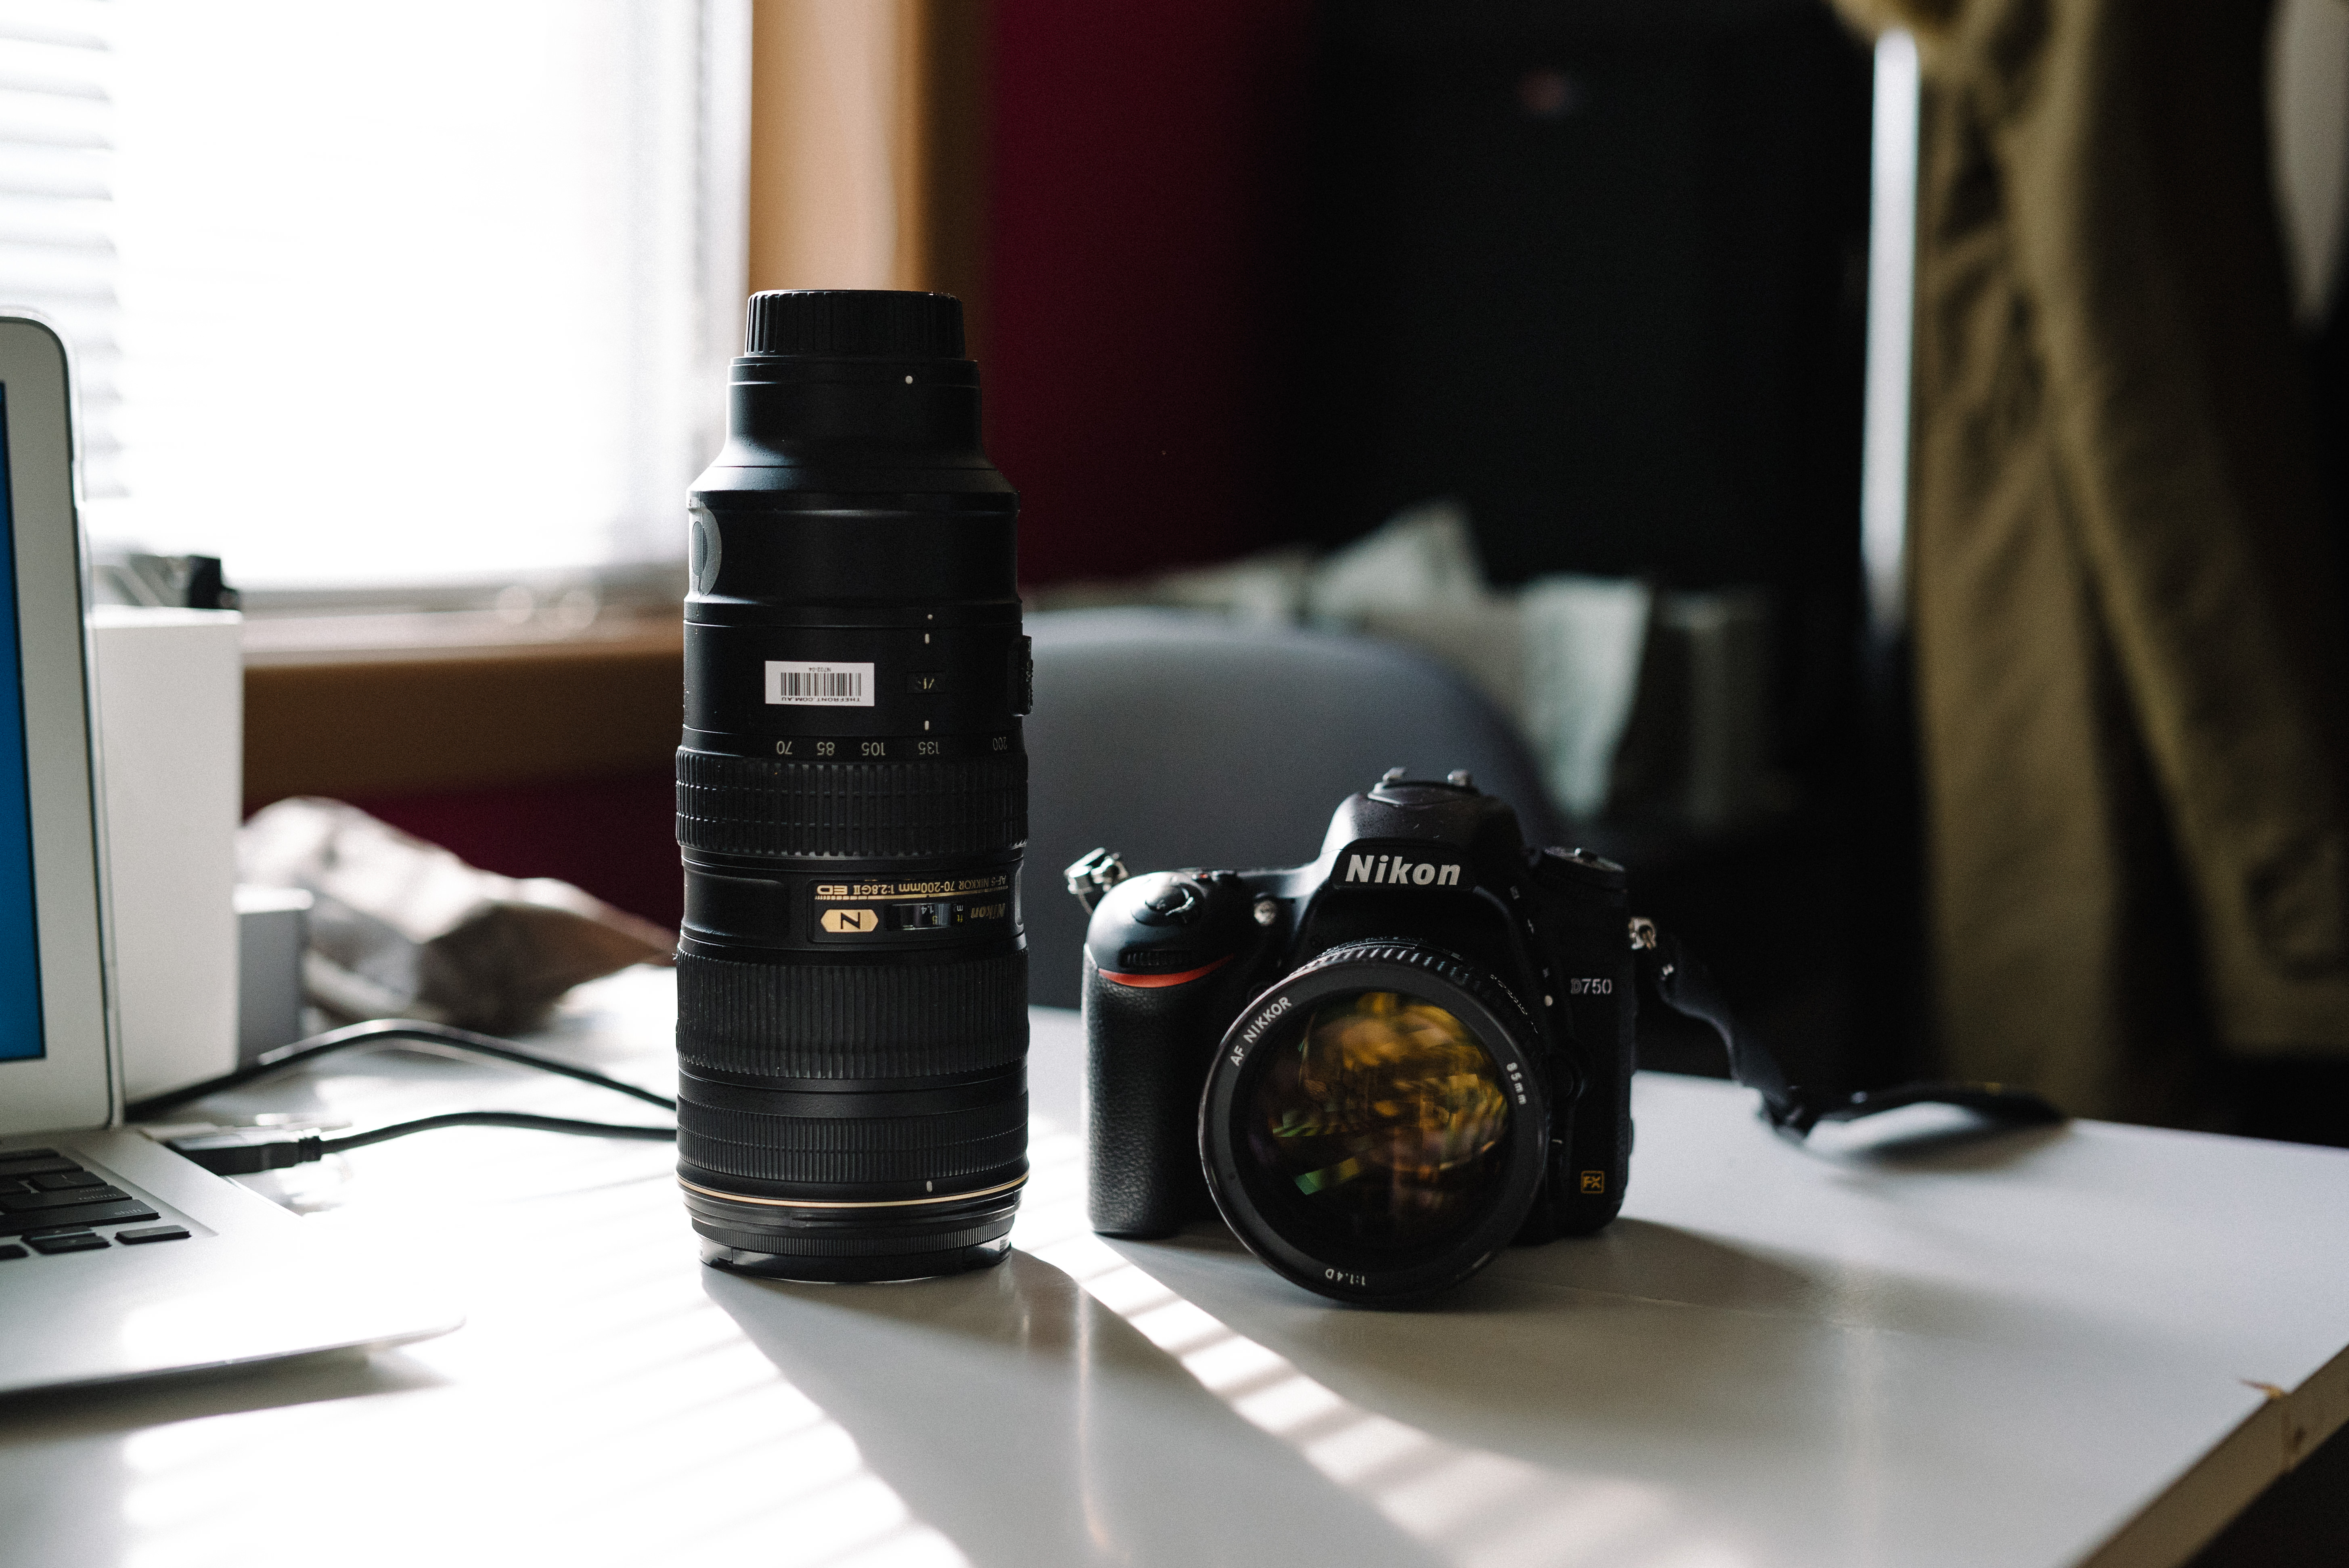
technology, camera, dslr, lens, nikon, black, brand, product, reflex camera, design, photograph, camera lens, digital slr, single lens reflex camera, cameras optics, optical instrument, photography equipment